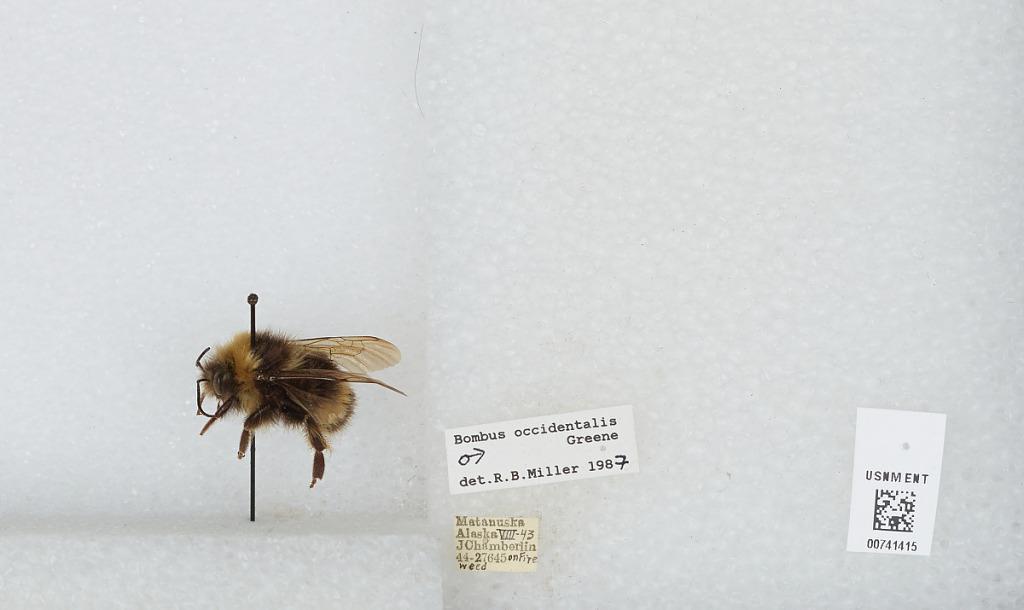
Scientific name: Bombus (Bombus) occidentalis Greene
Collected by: J. Chamberlin
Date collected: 1943-8-
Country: United States
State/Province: Alaska
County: Matanuska-Susitna
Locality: Matanuska-Susitna
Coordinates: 61.38, -150.25
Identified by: Miller, R. B.